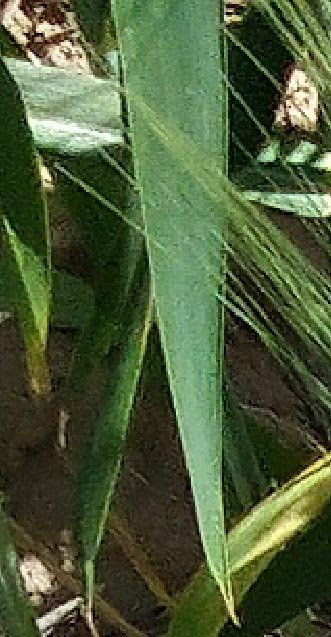
Label: Wheat___Healthy